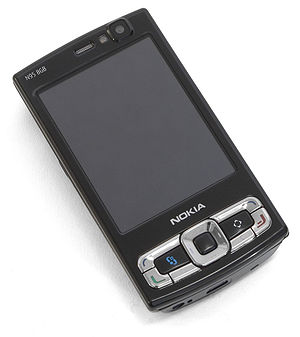
Nokia N95 8GB
Nokia N95 8GB
Nokia N95 8GB er den nyeste mobiltelefon fra Nokia NSeries. N95 8GB har forbedret sig en del fra dens tidligere version, N95. Blandt andet har den fået en ny sort farve, forstørret skærm fra 2,6 til 2,8 tommer, 8 gigabite intern hukommelse og meget mere.